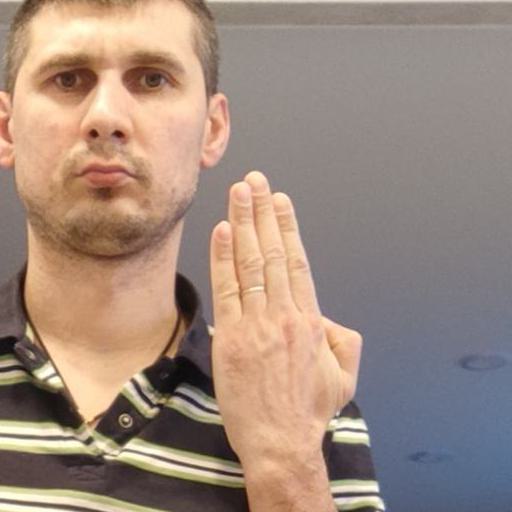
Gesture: stop_inverted